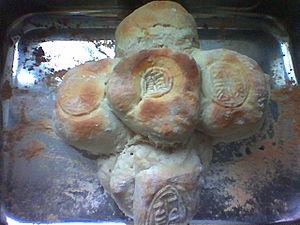
La prosphore désigne initialement toute offrande faite à un temple.